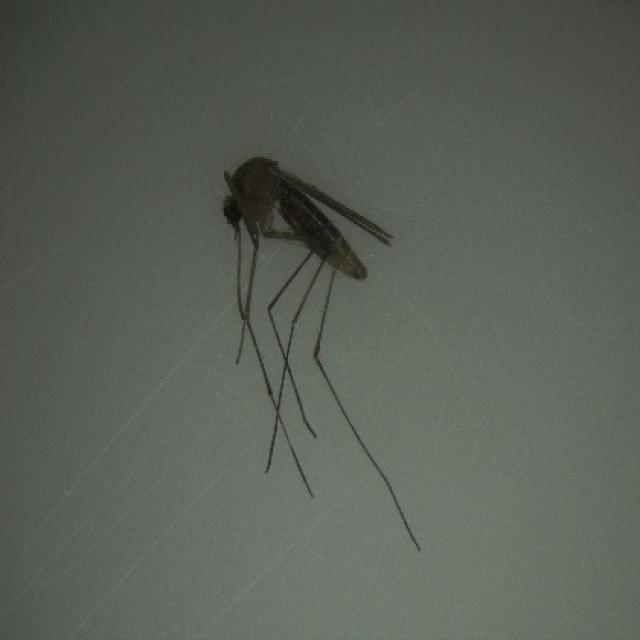
Species: culex_pipiens